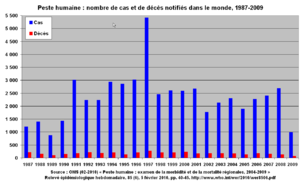
Peste humaine
La peste est une anthropozoonose, c'est-à-dire une maladie commune aux humains et aux animaux. Elle est causée par le bacille Yersinia pestis, découvert par Alexandre Yersin de l'Institut Pasteur en 1894. Ce bacille est aussi responsable de pathologies pulmonaires de moindre gravité chez certains petits mammifères et animaux de compagnie.